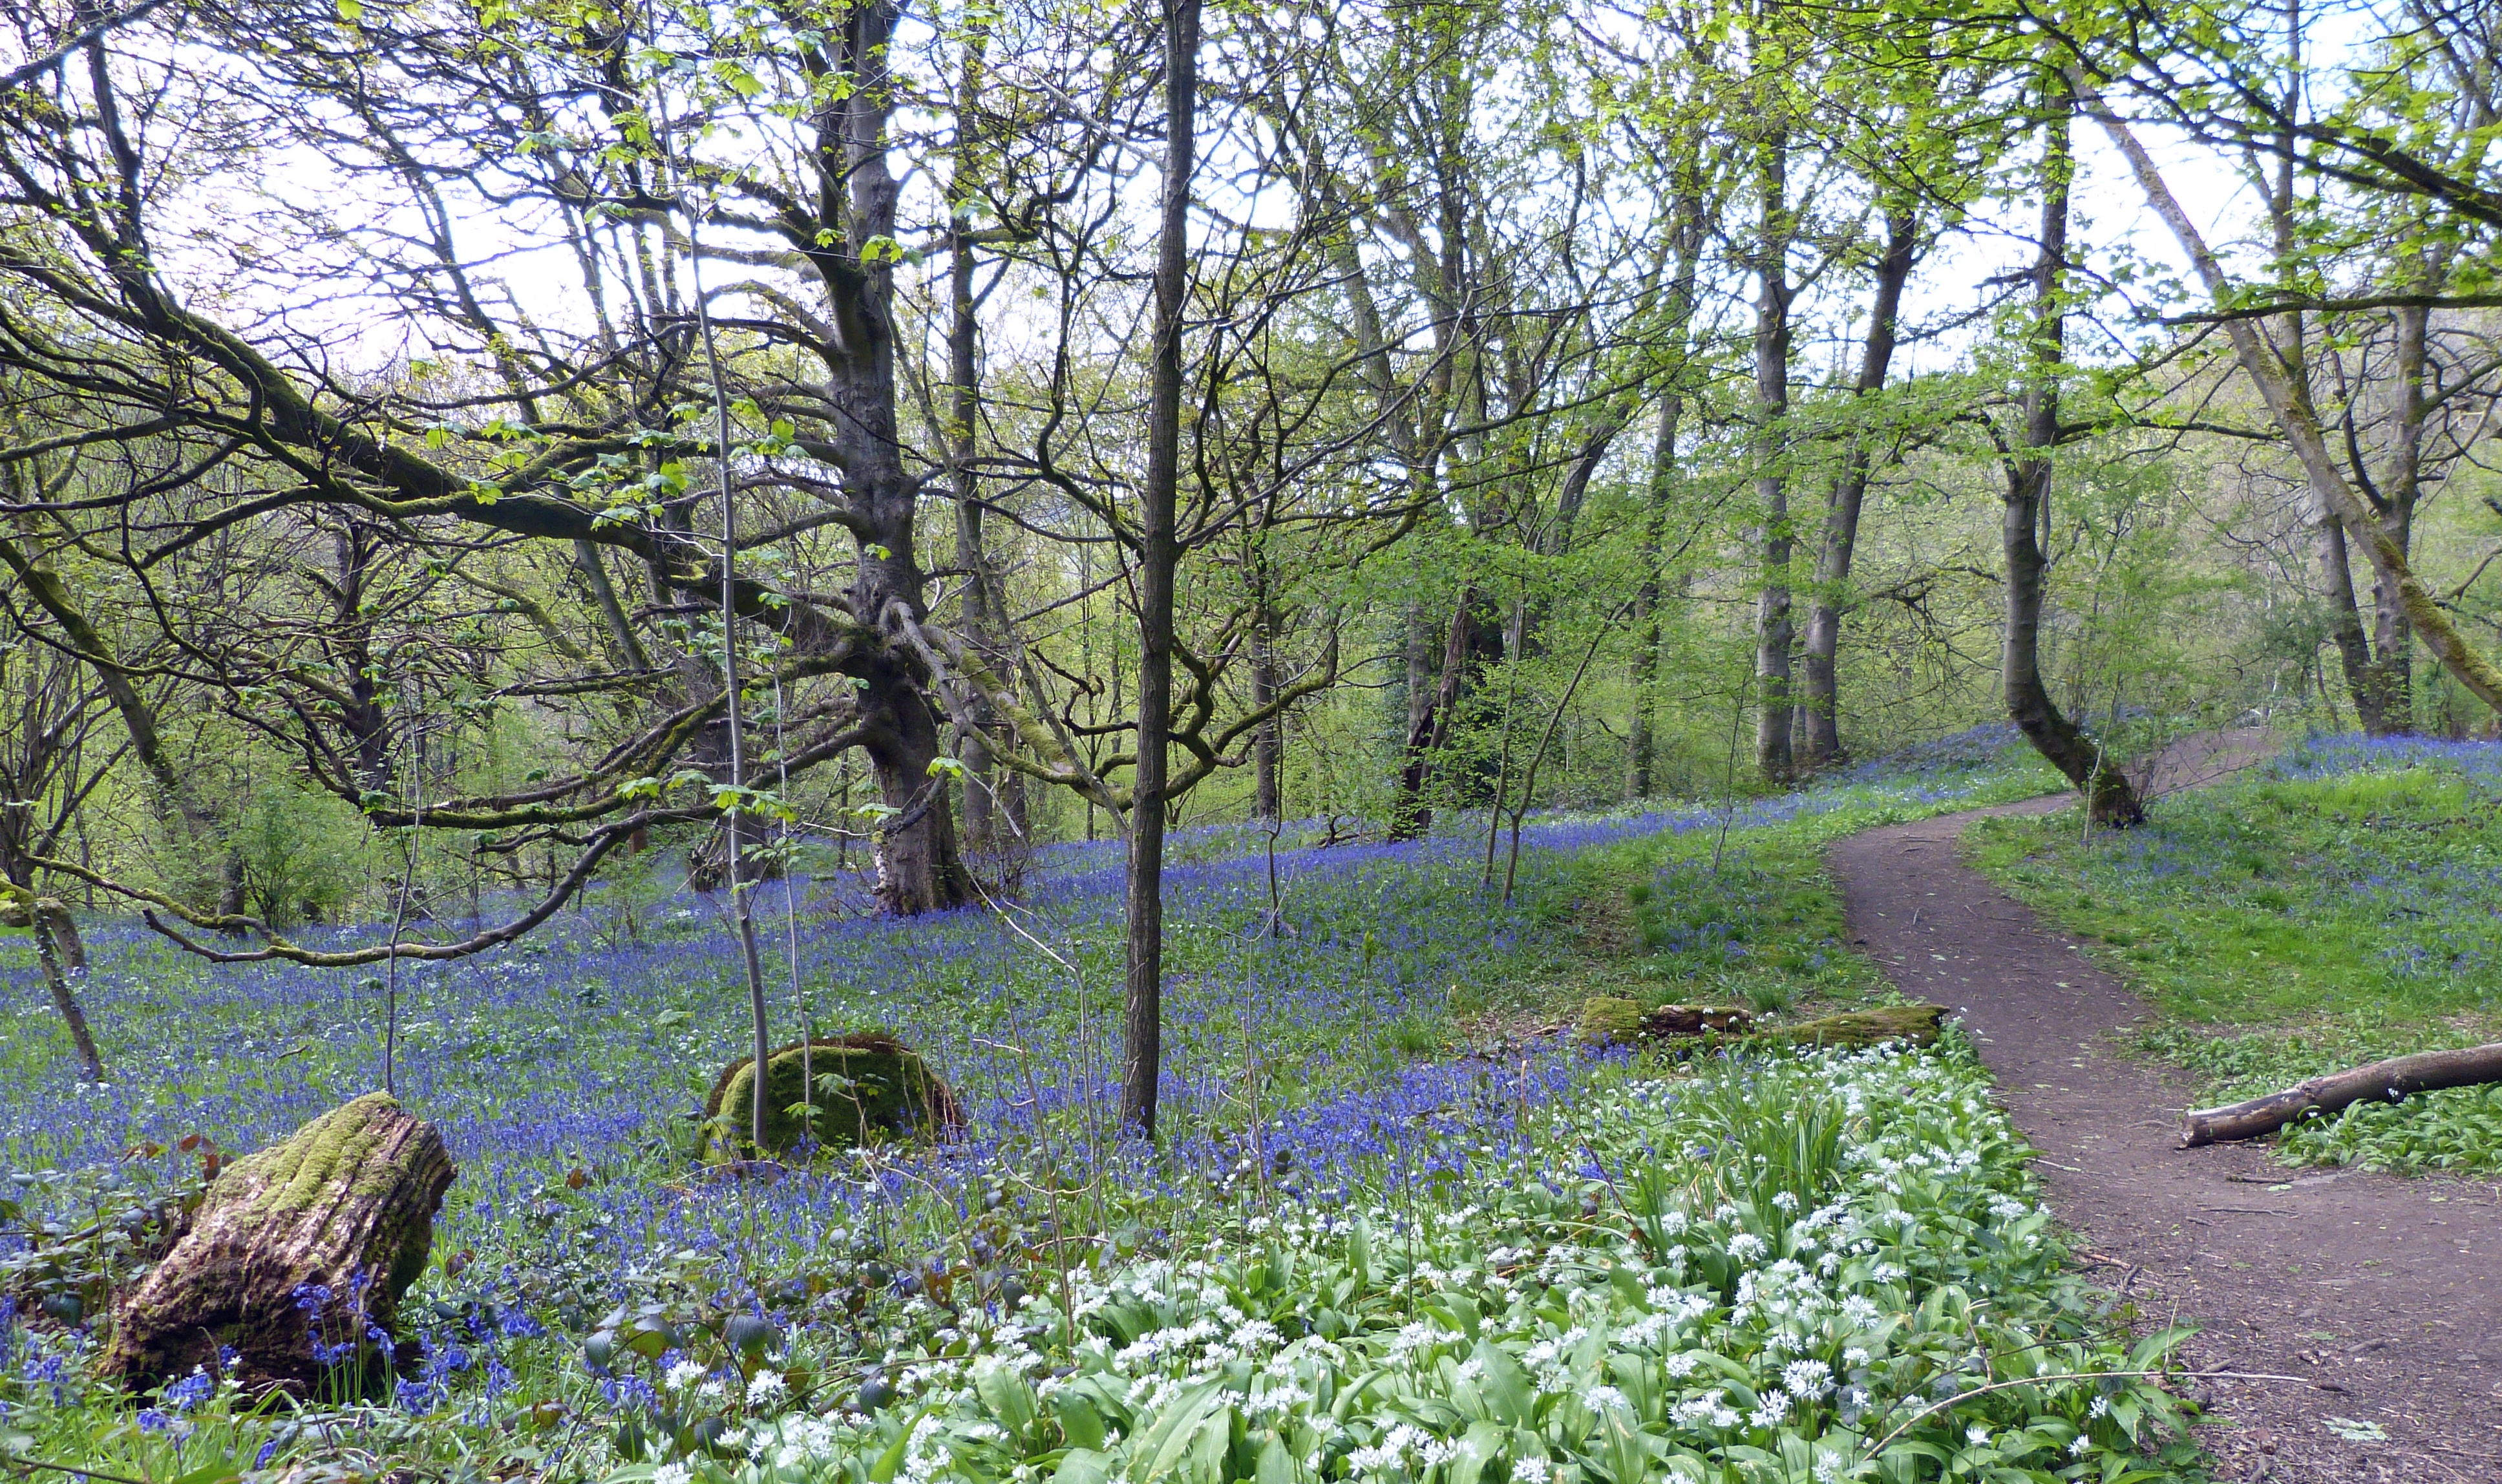
woodland, bluebells, flower, plant, plant community, tree, natural landscape, natural environment, sky, People in nature, wood, trunk, landscape, groundcover, grass, terrestrial plant, shrub, forest, meadow, herbaceous plant, flowering plant, Forb, temperate broadleaf and mixed forest, annual plant, subshrub, grove, grassland, riparian forest, jungle, garden, Northern hardwood forest, old growth forest, landscaping, tropical and subtropical coniferous forests, wildflower, valdivian temperate rain forest, shrubland, herb, plantation, hydrangea, cornales, vascular plant